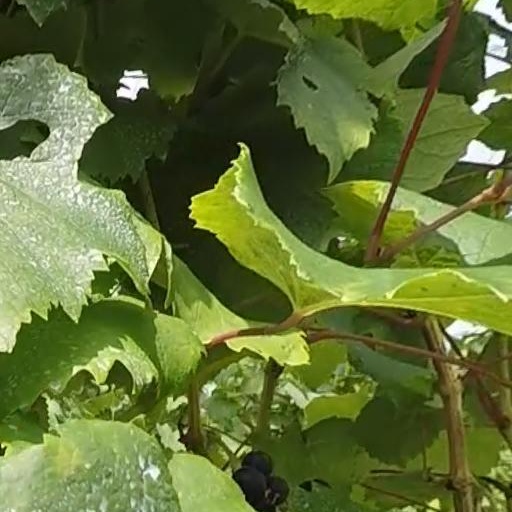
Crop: grape